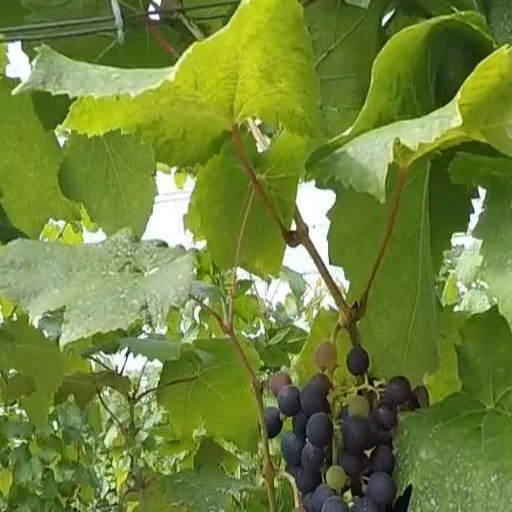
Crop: grape